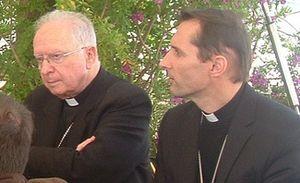
Messeigneurs Bernard Panafieu et Nicolas Brouwet lors d'une conférence de presse.
Liste des archevêques d'Aix-en-Provence :
Bernard Panafieu est un prélat français, né le 26 janvier 1931 à Châtellerault dans la Vienne et mort le 12 novembre 2017 à Carpentras dans le Vaucluse.